Greenville, South Carolina

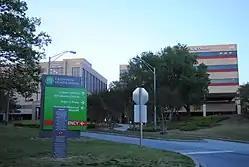
Greenville Memorial Hospital, now operated by Prisma Health

Greenville is part of the Greenville-Spartanburg-Anderson Arbitron Metro which is the nation's 59th largest radio market with a person 12+ population of 813,700. The box below lists the local radio stations: